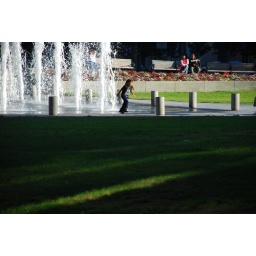
This little girl was having a blast in this fountain. The sun was hitting the water just right.